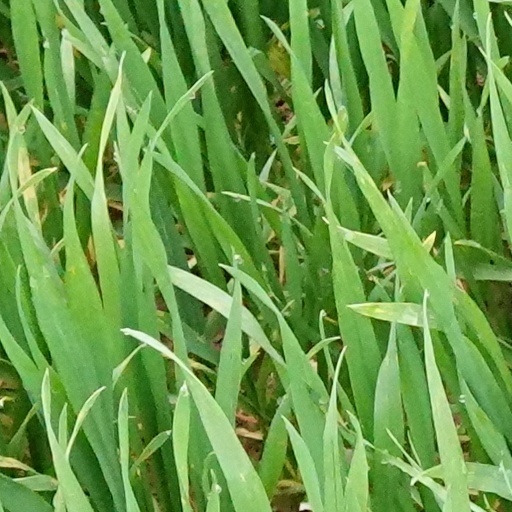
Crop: wheat